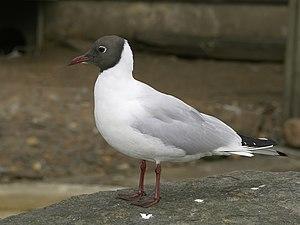
Une Mouette rieuse visitant le Zoo d'Anvers, en Belgique.
Cette liste de la faune française regroupe les espèces de Charadriiformes peuplant la France métropolitaine.